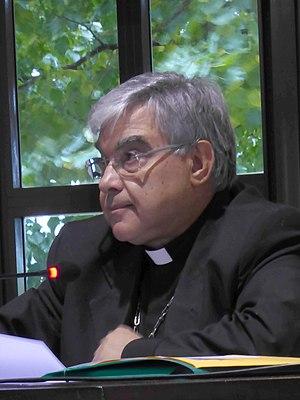
Marcello Semeraro, né le 22 décembre 1947 à Monteroni di Lecce dans les Pouilles est un évêque catholique italien, évêque du diocèse suburbicaire d'Albano depuis 2004.